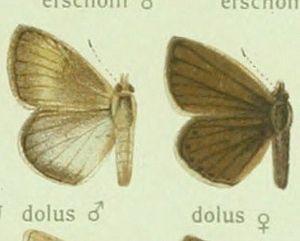
Le Sablé de la luzerne est une espèce d'insectes lépidoptères de la famille des Lycaenidae, de la sous-famille des Polyommatinae et du genre Polyommatus.